List of awards and nominations received by Sugababes

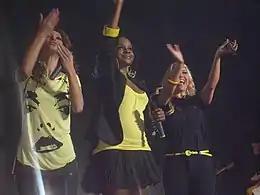
Sugababes in 2008

The Brit Awards are the British Phonographic Industry's annual popular music awards. Sugababes has received one award from eight nominations. Sugababes as only British Dance Act winning girl group.